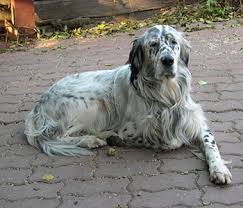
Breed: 203-n000022-English_setter